44 Union Square

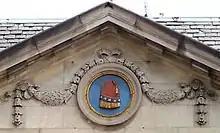

On Union Square East, within the center of the first floor, was the entrance to the commercial space on the first floor. The commercial space is located below a second-floor balcony. The balcony is located in the center of the facade, below the pedimented portico. In the round-arched gable of the pediment, above the portico, there is a panel depicting arrows intertwined with an olive branch, which flank Tammany Hall's circular logo.